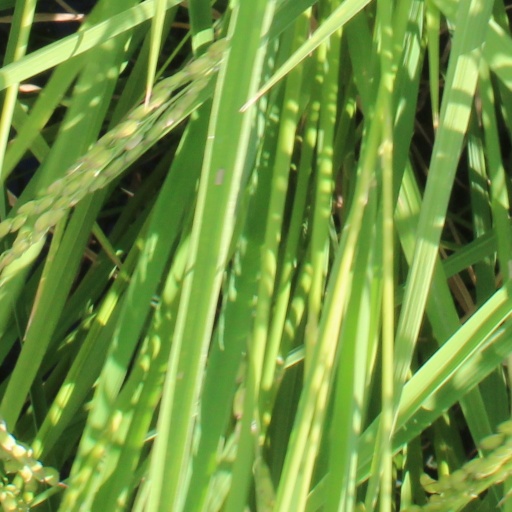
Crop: rice